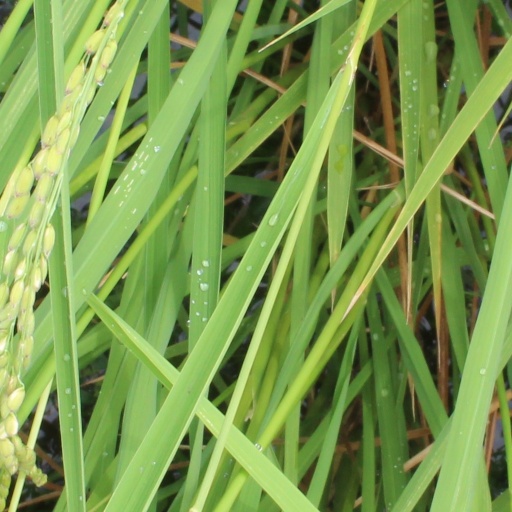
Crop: rice